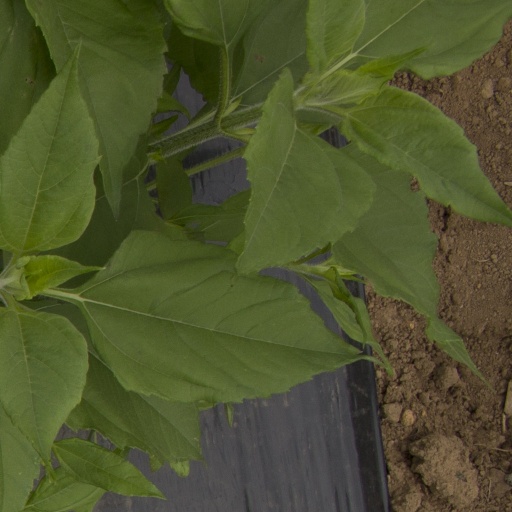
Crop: Jerusalem artichoke